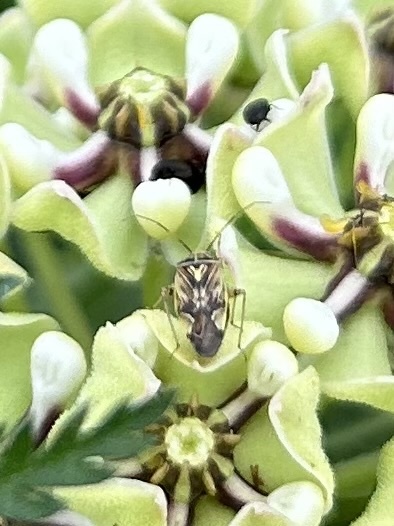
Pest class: lygus_bug